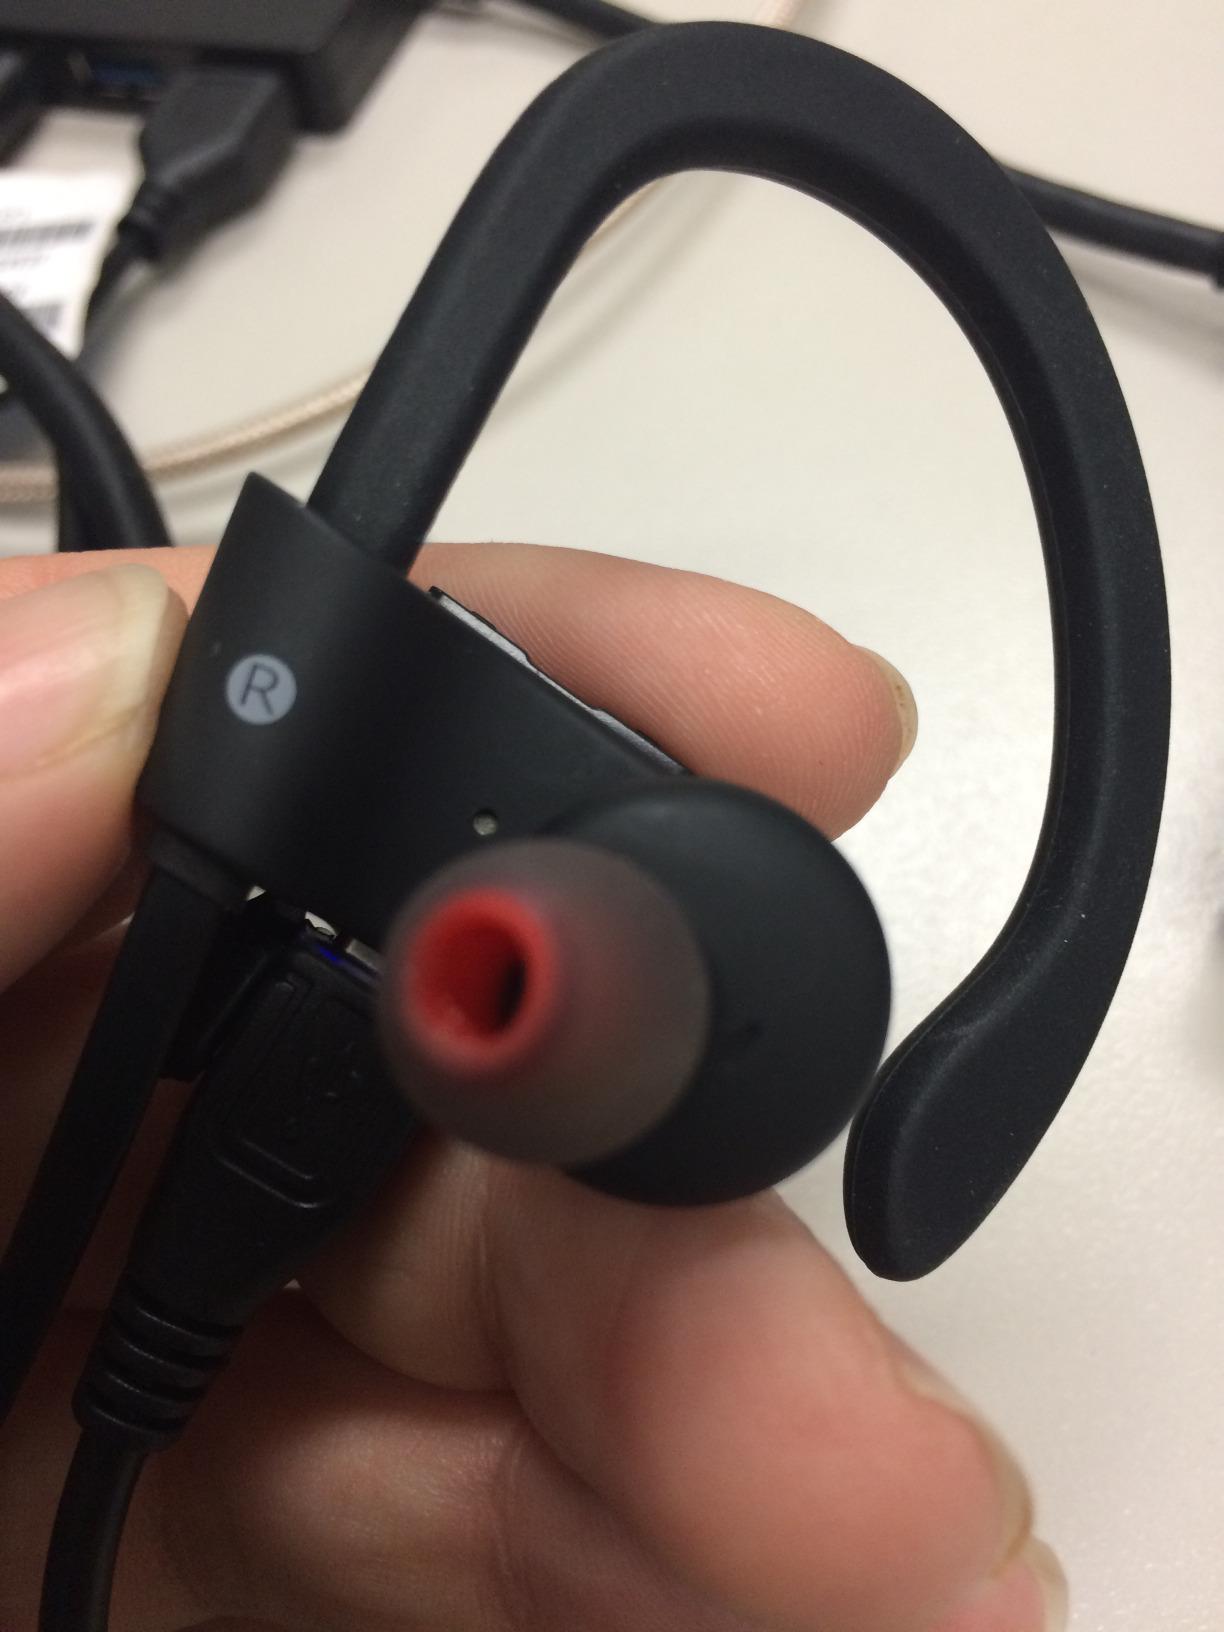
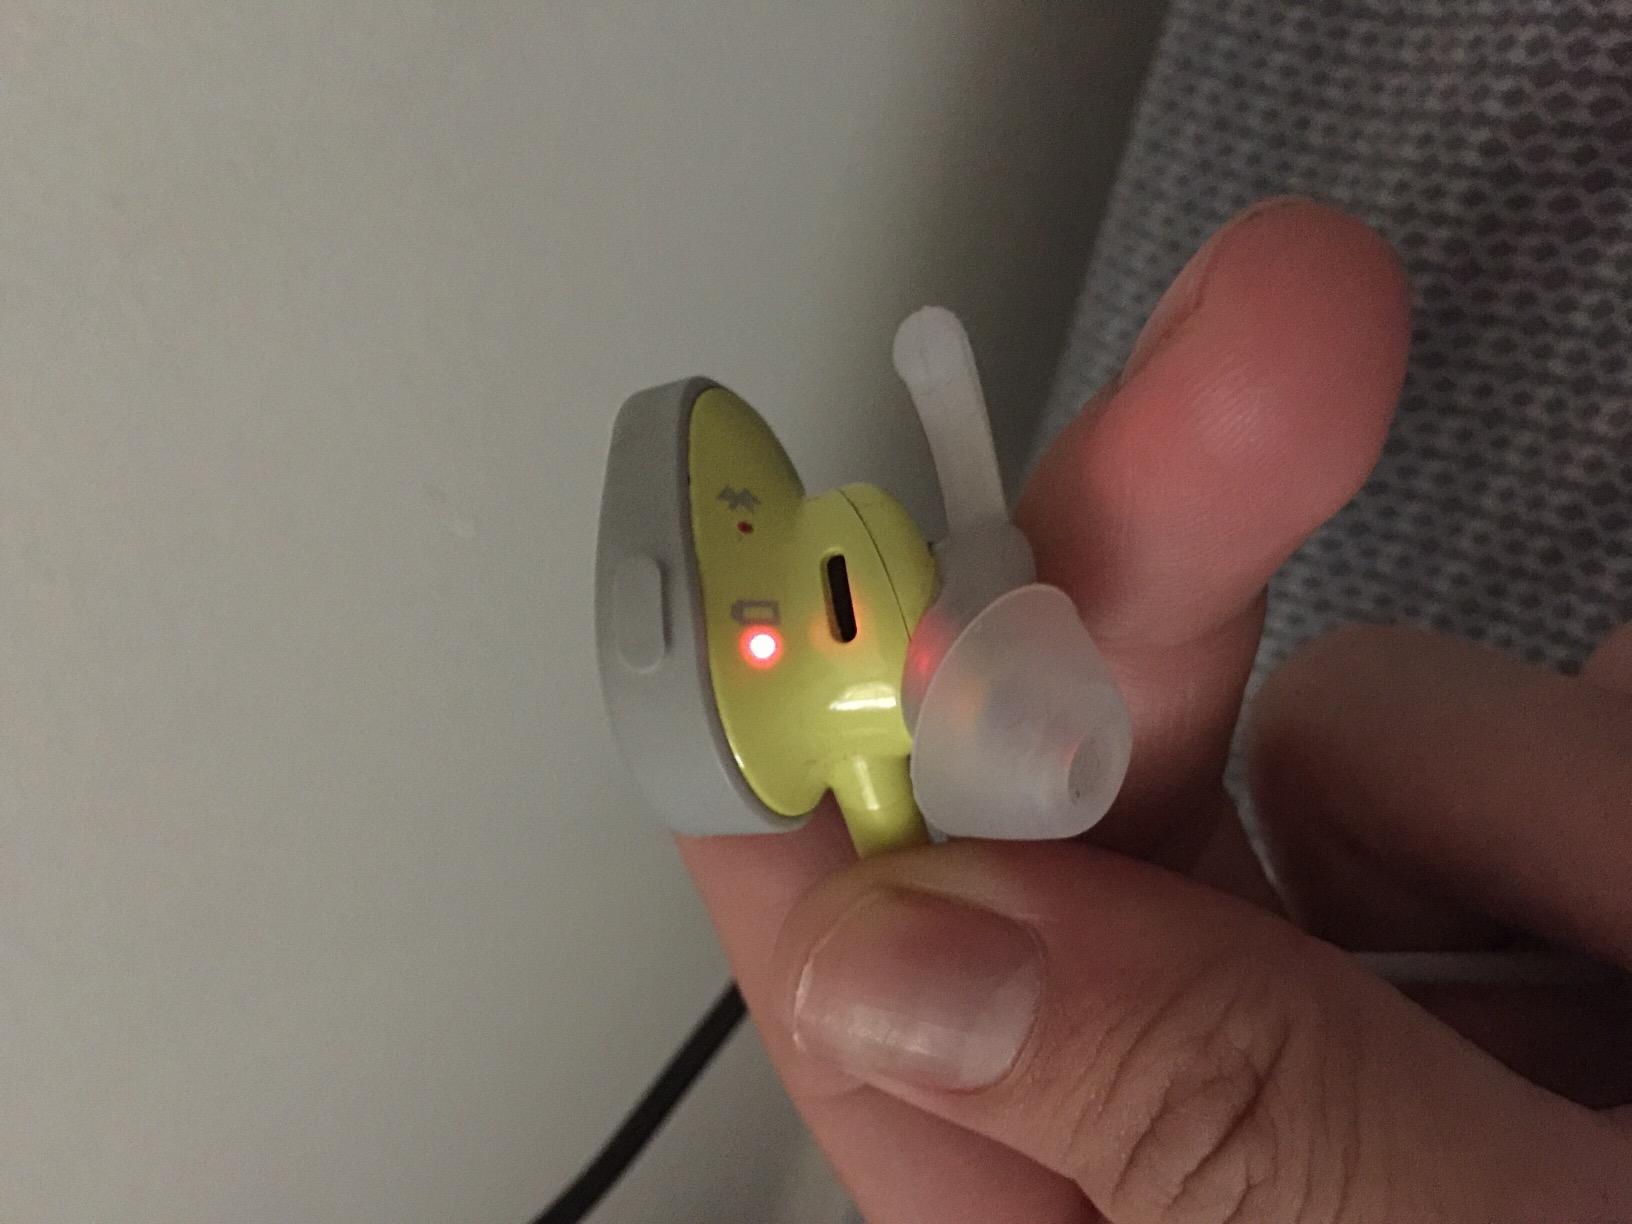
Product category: headphones
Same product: no